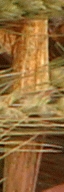
Label: Wheat___Brown_Rust